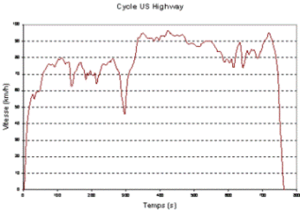
Cycle d'homologation des véhicules aux USA SC03 Unité
Les cycles de conduite aux États-Unis sont les types de conduites qui sont considérés dans les essais pour l'homologation de véhicules automobiles aux États-Unis. Ils sont liés à la notion de cycle de conduite automobile.